Slavko Osterc

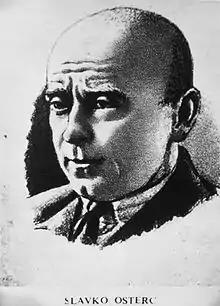
Slavko Osterc in the 1930s

Osterc was born in Veržej. He studied under Emerik Beran, who was a pupil of Leoš Janáček, in his youth before attending the Prague Conservatory from 1925 to 1927. While there he studied under Karel Boleslav Jirák, Vítězslav Novák, and Alois Hába. Osterc was a professor at the Ljubljana Conservatory for much of his career, remaining there until his death. He was much the leading composer of Slovenia in the 1930s, as Marij Kogoj had been in the 1920s. One of his pupils was Pavel Šivic.